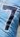
Number: 7